Transient-voltage-suppression diode

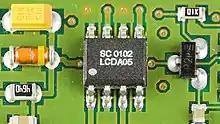
TVS diode as array

A transient-voltage-suppression diode may be either unidirectional or bidirectional. A unidirectional device operates as a rectifier in the forward direction like any other avalanche diode, but is made and tested to handle very large peak currents.